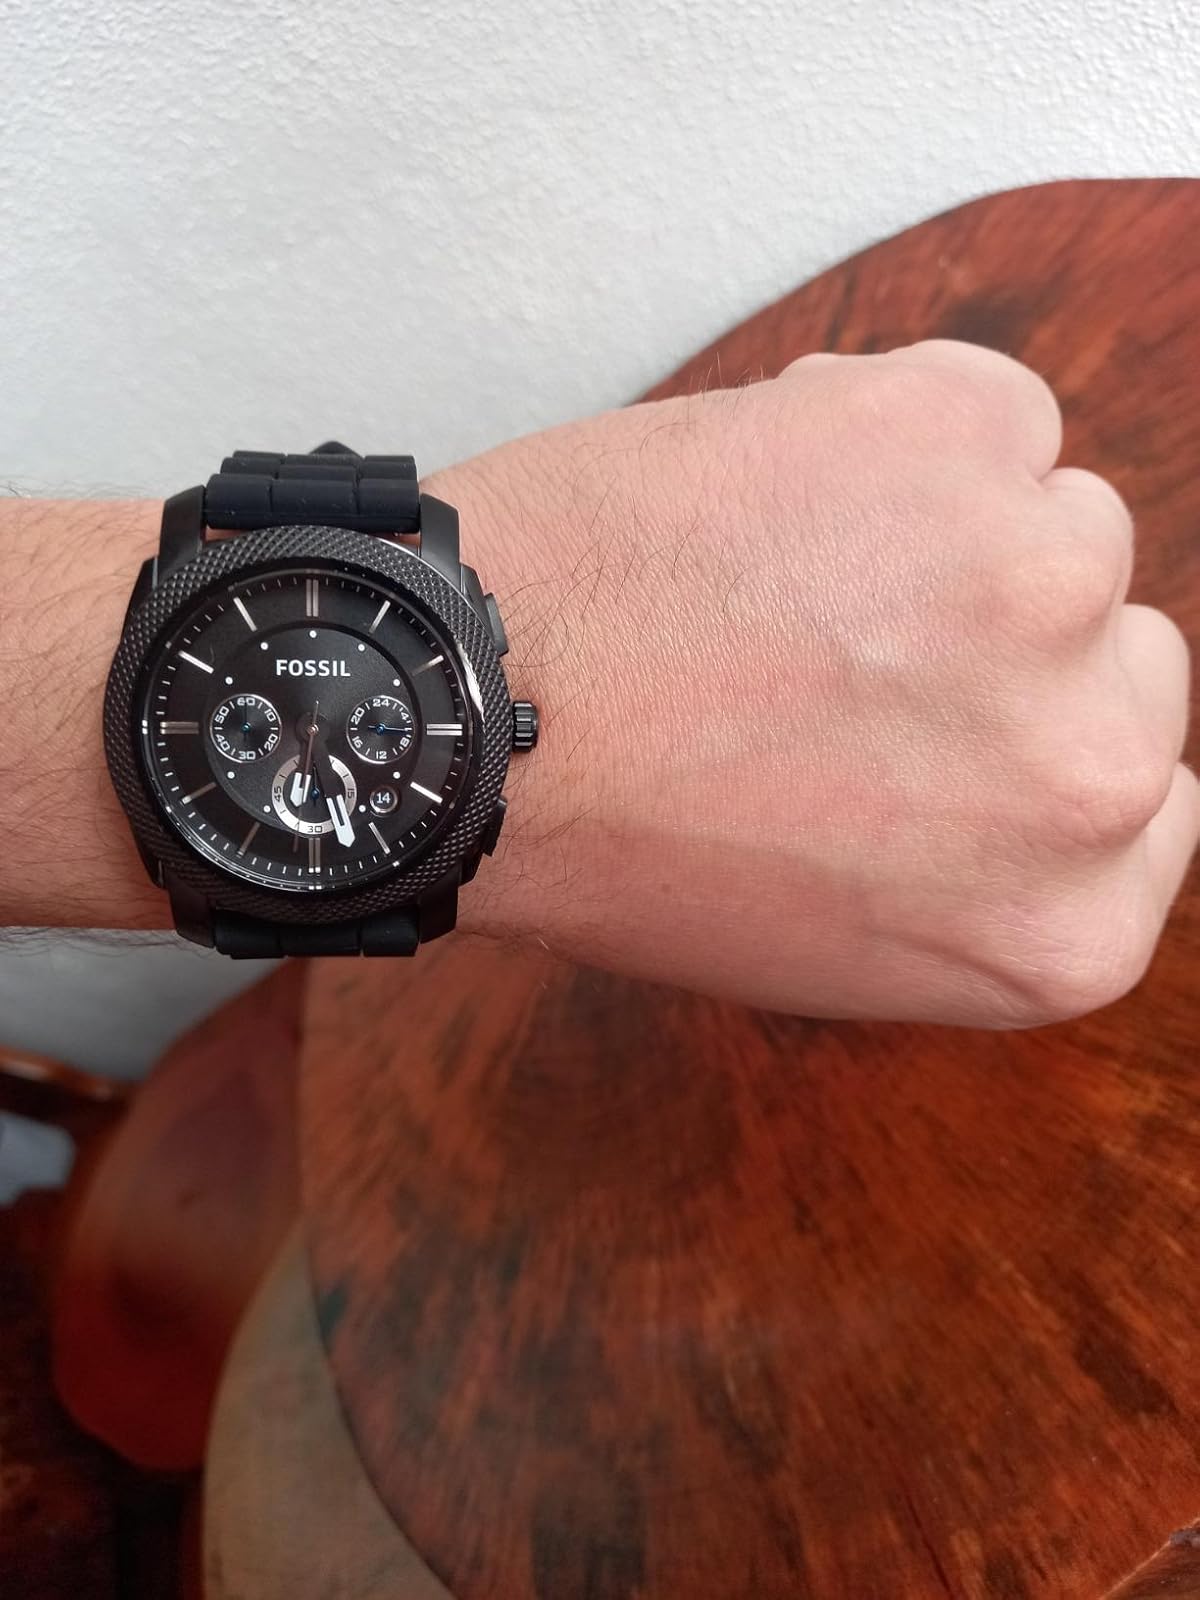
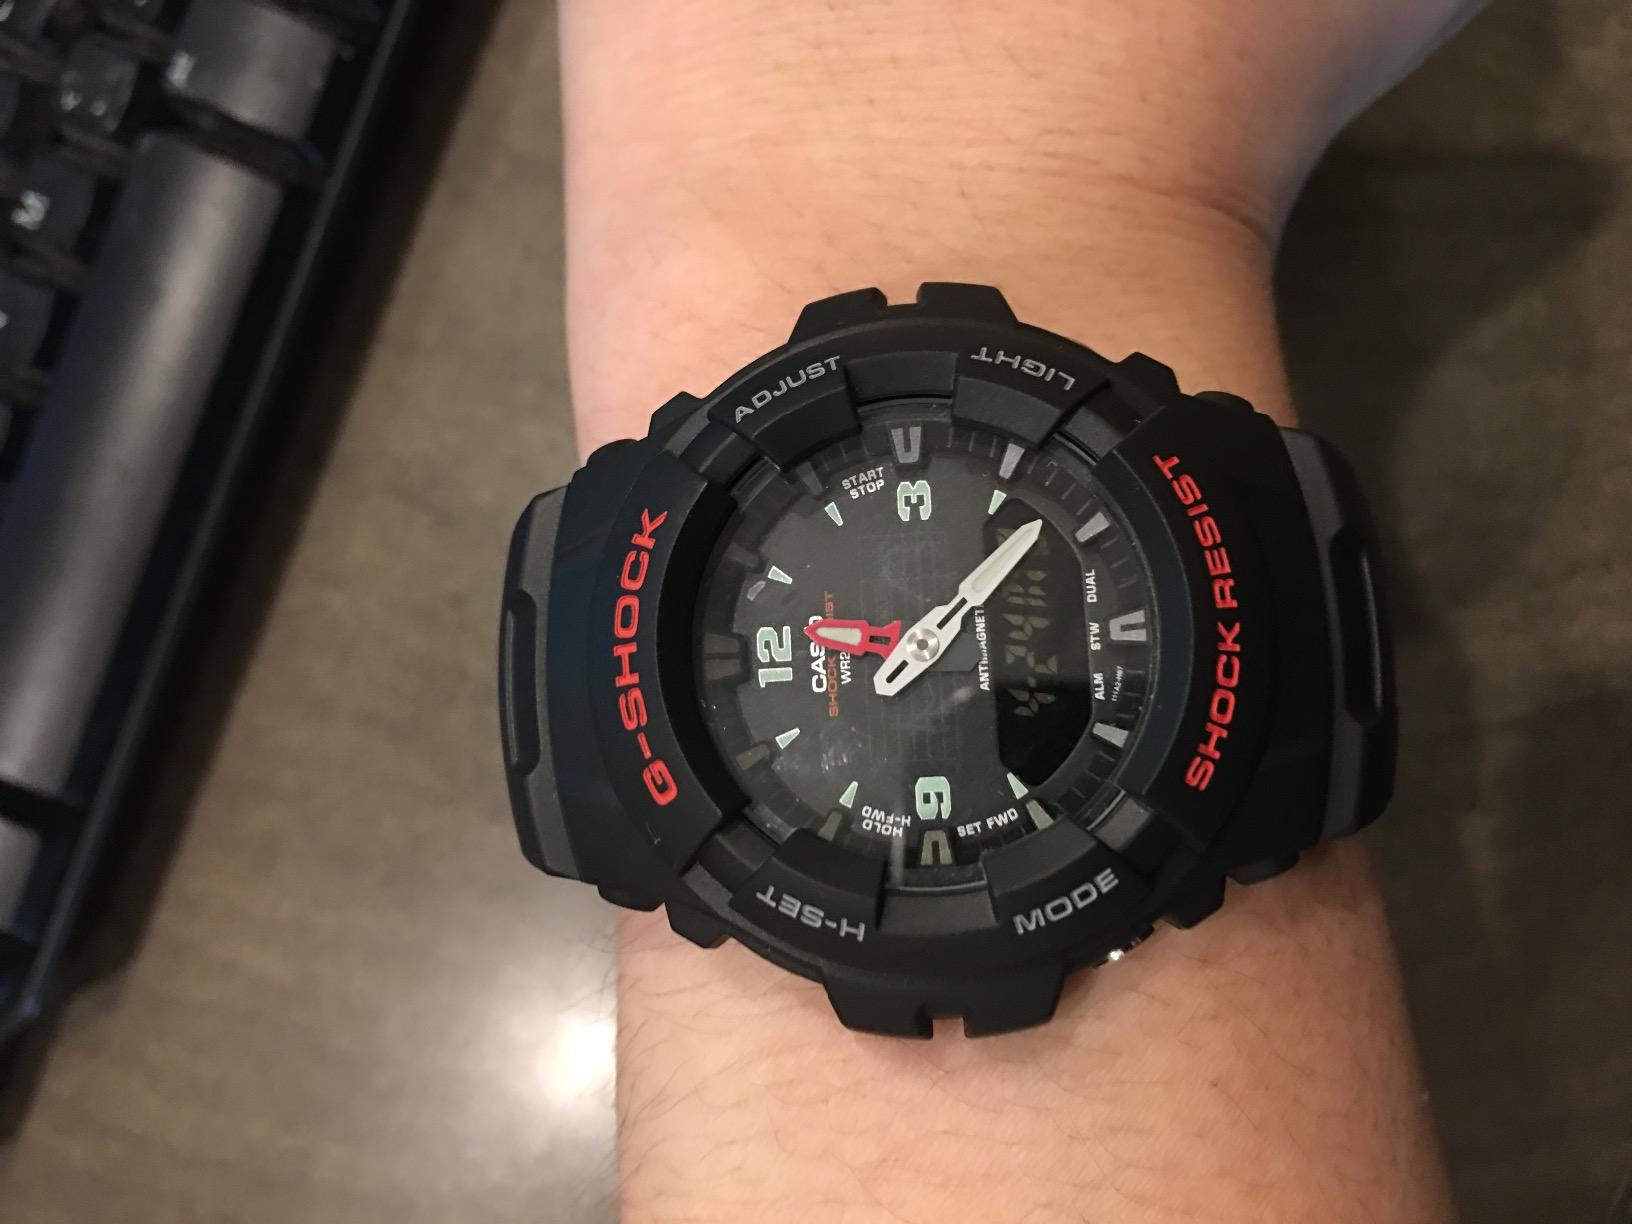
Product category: accessories_watch
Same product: no